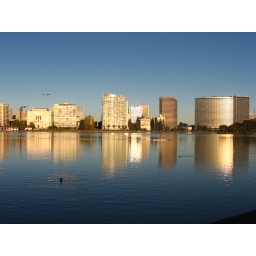
Our building is behind/next to the white building in the middle.